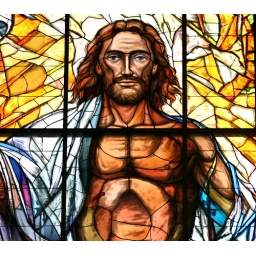
Stained glass window in the Co-Cathedral in Houston, Texas. March 11, 2010. IMG_2191